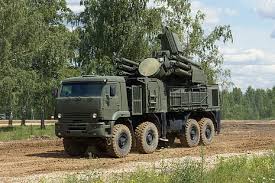
Label: Air Defense